Admiral Island (South Africa)

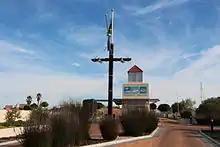
The entrance to Admiral Island.

Admiral Island is a manmade island and residential estate situated in Port Owen, which lies between the towns of Laaiplek and Velddrift on the West Coast region of South Africa. The area of the island is about 21 hectares, with a circumference of 3 km. The island is bounded on two sides by 2 km of private waterways and one side faces the Berg River. Admiral Island is a residential development with no commercial zones. Of the 191 plots on the island about two thirds are water-front stands.